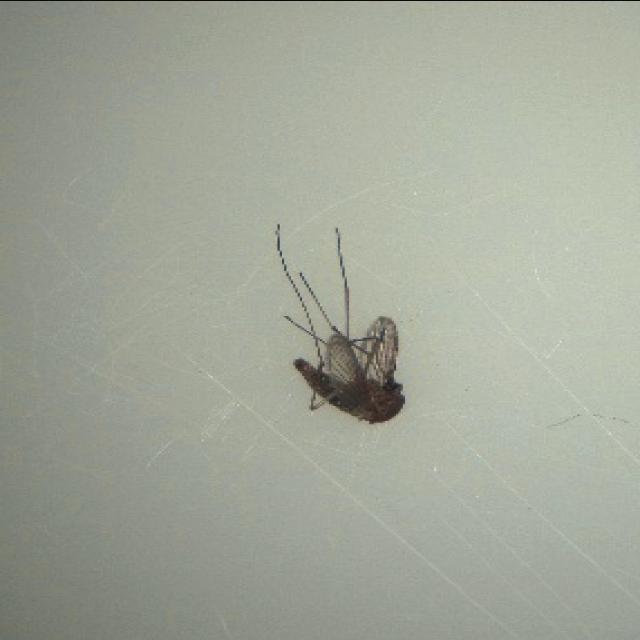
Species: culex_tritaeniorhynchus